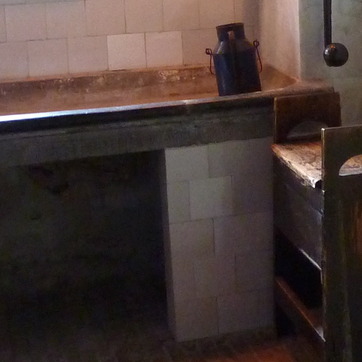
Material: tile